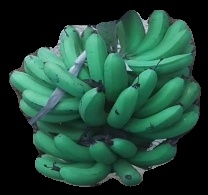
Variety: pachbale
Grade: grade3